Jiayuguan City

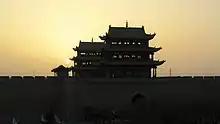
Jiayuguan Fort at sunset

Jiayuguan is served by China National Highway 312, and the Lanzhou-Xinjiang and Jiayuguan-Ceke Railways. A 69-km-long branch railway, the Jiajing Railway, runs from Jiayuguan to Jingtieshan. High speed passenger rail stops at Jiayuguan South railway station.